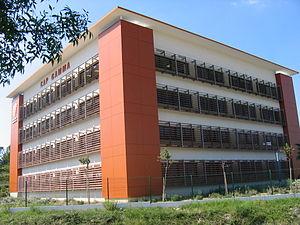
La photographie est placée sous licence Cretive Commons CC-BY-SA-2.5 L'autorisation de reproduire l'image n'affecte en rien les éventuels droits à l'image des architectes
Montpellier — prononcé [mɔ̃.pə.lje] ou [mɔ̃.pɛ.lje] — est une commune française, préfecture du département de l’Hérault. Capitale de l'ancienne région administrative Languedoc-Roussillon, elle est le centre d'une métropole et un pôle d'équilibre de la région Occitanie, où se déroulent les assemblées plénières. Montpellier se situe dans le Sud de la France, sur un grand axe de communication joignant l'Espagne à l'ouest, à l'Italie à l'est. Proche de la mer Méditerranée, cette ville a comme voisines Béziers à 69 km au sud-ouest et Nîmes à 52 km au nord-est.
Montpellier Méditerranée Métropole est une métropole française, située dans le département de l'Hérault en région Occitanie, autour de la ville de Montpellier. Elle est parfois aussi appelée Montpellier 3M ou bien abrégée sous le sigle 3M.